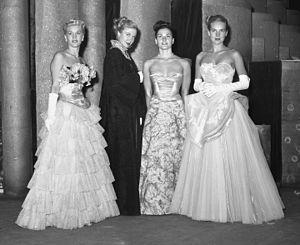
Une robe de soirée est une longue robe tombante normalement portée pour des événements formels. Les robes de soirées sont généralement faites de tissus luxueux comme la mousseline, le velours, le satin, etc. La soie est aussi très populaire pour les robes de soirée. On distingue parfois la robe de bal, comportant toujours une jupe et un corsage ajusté, de la robe de soirée, pouvant avoir n'importe quelle silhouette : fourreau, sirène ou trompette, et pouvant être large ou ajustée.